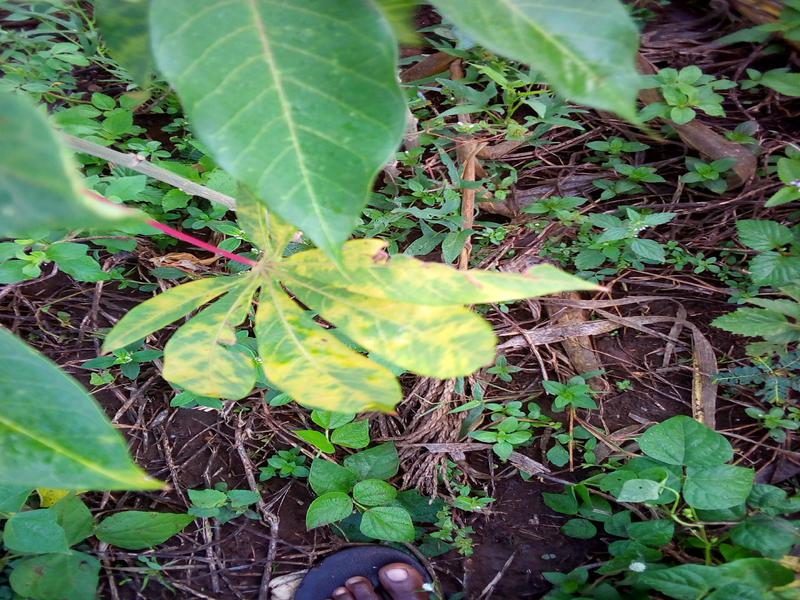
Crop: cassava
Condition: brown_streak_disease